Brussels Stock Exchange

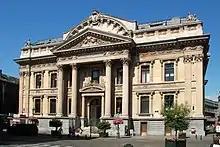
Rear view of the building on the /

In 1999, a first merger took place with CIK and BELFOX (BELgian Futures and Options Exchange). On 22 September 2000, the BSE merged again with Paris Bourse and the Amsterdam Stock Exchange to form Euronext, the first pan-European exchange for equities and derivatives, with common trading and clearing of all products, and was renamed "Euronext Brussels". In 2015, this company moved away from the Stock Exchange building, which had become too large, after the lease was broken by the City of Brussels in 2012.